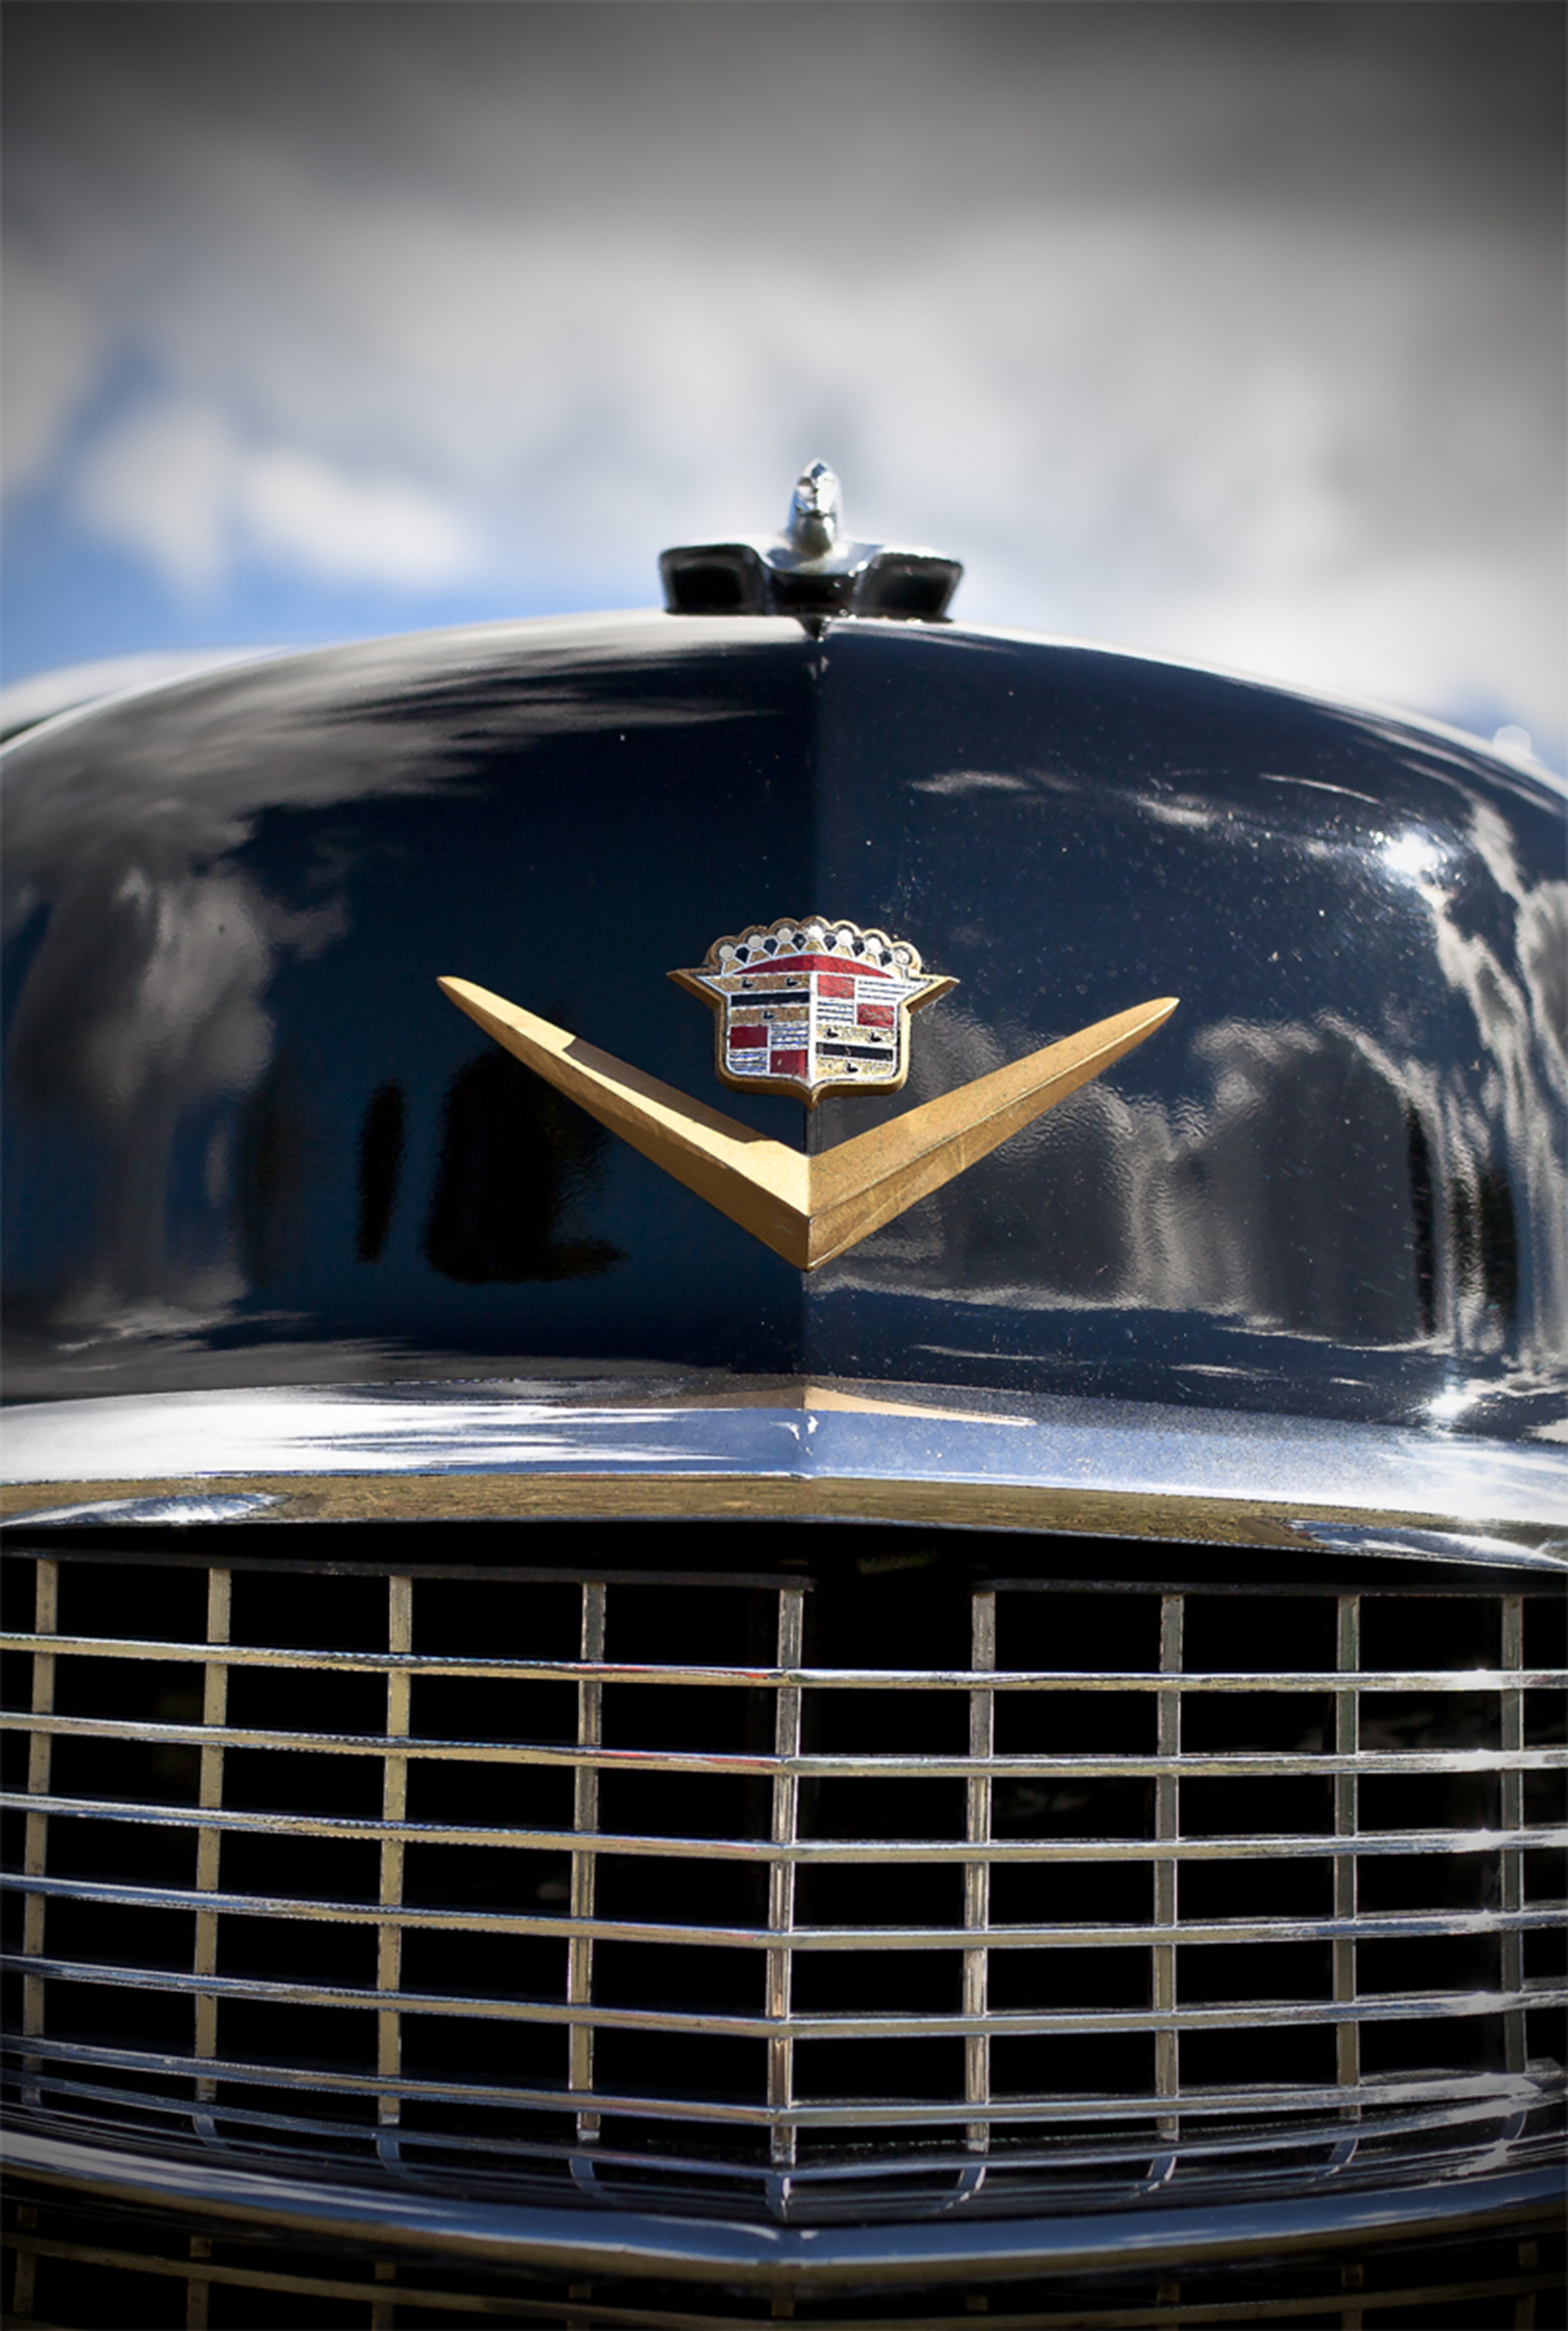
car, vintage, vehicle, classic car, vintage car, automobiles, classic, cowl, classic cars, vintage automobiles, land vehicle, automobile make, automotive exterior, automotive design, luxury vehicle, radiator mascot, hood ornamen, front lid